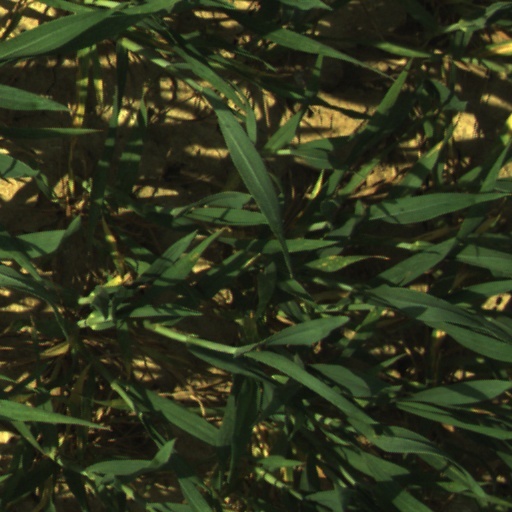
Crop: wheat